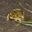
Label: frog